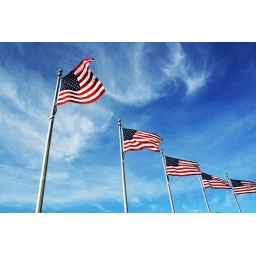
American flags against a blue sky